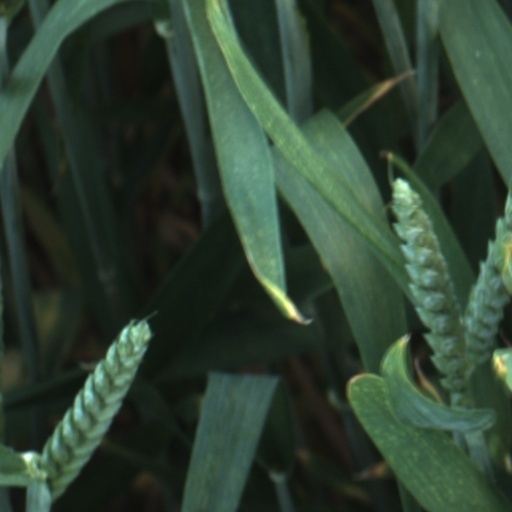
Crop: wheat